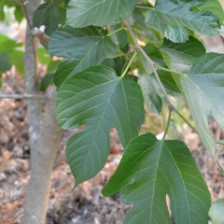
Variety: RedKing